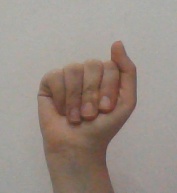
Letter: saad